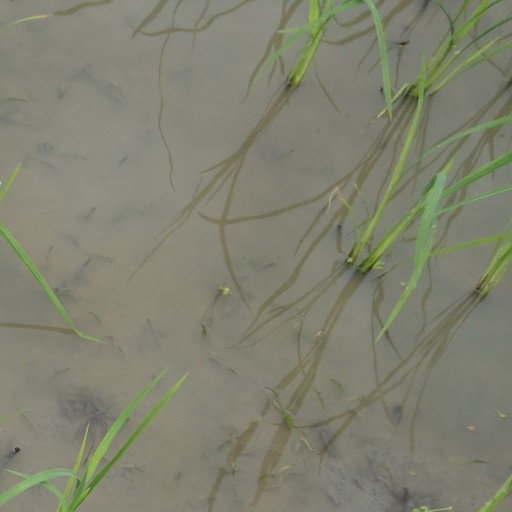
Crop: rice